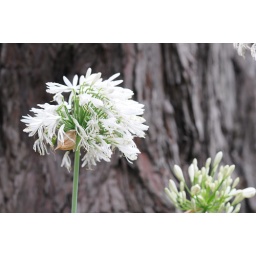
Small white flowers in front of tree trunk